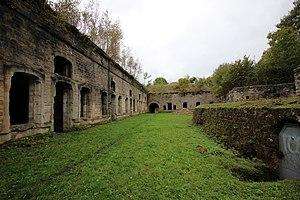
Le casernement et la cour du fort du Bambois
Le fort du Bambois, appelé brièvement fort Bizot, est une fortification faisant partie de la place forte d'Épinal, situé au nord de la commune de Dounoux, dans les Vosges.